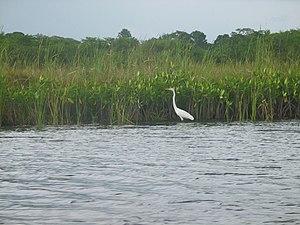
Cet article recense les zones humides de Jamaïque concernées par la convention de Ramsar.